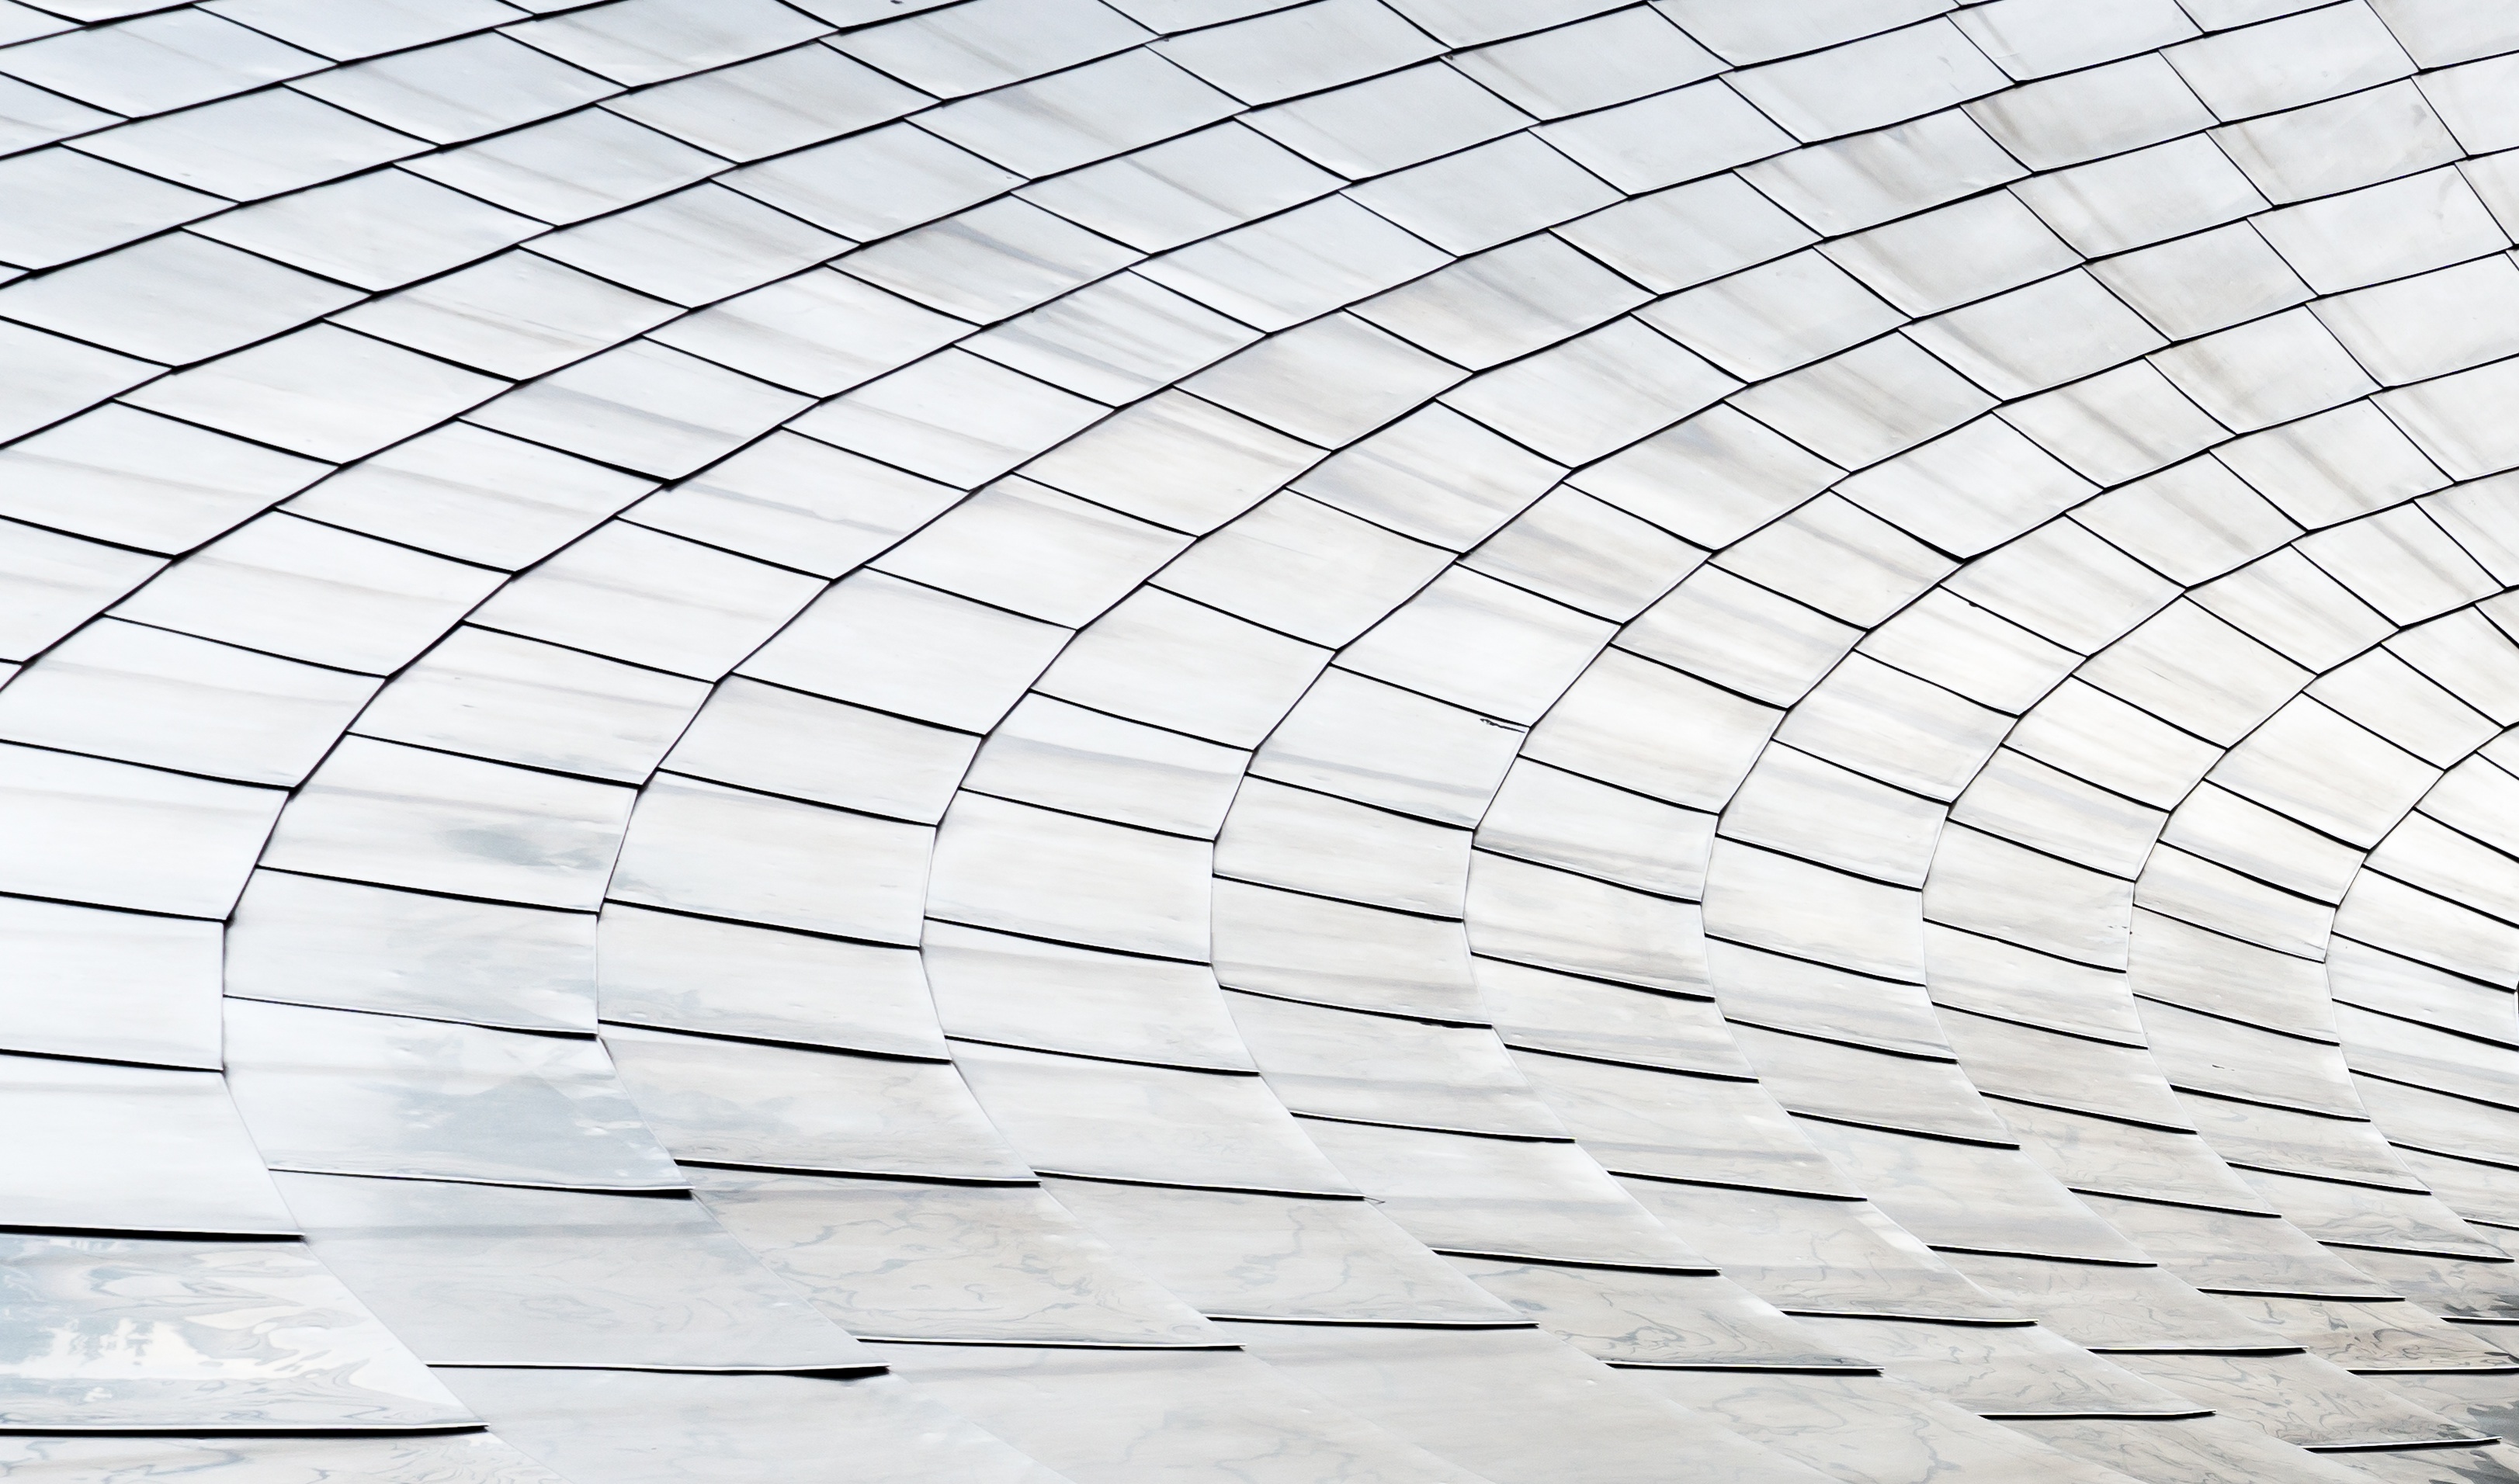
floor, roof, wall, ceiling, line, facade, material, circle, net, flooring, daylighting, outdoor structure